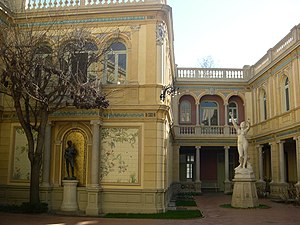
Viggo Dorph-Petersen
Casa Pams i Perpignan
Viggo Theodor Dorph-Petersen var en dansk arkitekt.